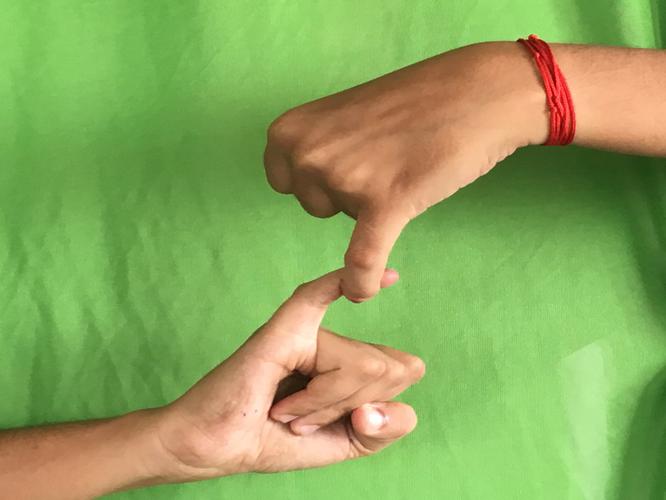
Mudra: Kilaka
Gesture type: double_hand